Military history of Mexico

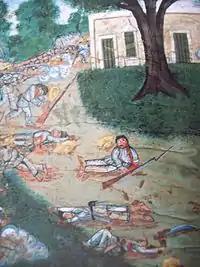
An oil painting depiction of the Caste War of Yucatán. The conflict was between the Maya people of the Yucatán, and the Mexican state.

After the declaration of war, U.S. forces invaded Mexican territory on several fronts. In the Pacific, the U.S. Navy sent John D. Sloat to occupy California and claim it for the U.S. because of concerns that Britain might also attempt to occupy the area. He linked up with Anglo colonists in Northern California controlled by the U.S. Army. Meanwhile, U.S. army troops under Stephen W. Kearny occupied Santa Fe, New Mexico, and Kearny led a small force to California where, after some initial reverses, he united with naval reinforcements under Robert F. Stockton to occupy San Diego and Los Angeles.